Organ landscape of East Frisia

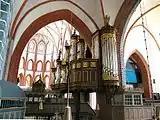

The Dutch organ builder Johannes Millensis built the organ in Larrelt between 1618 and 1619 using older stops from the 16th century. Between 1848 and 1855, the organ was extensively rebuilt by Gerd Sieben Janssen, reusing about half of the old stops. The organ reflects the early Dutch influence on organ building in East Frisia and, with its old lead pipes, is considered particularly suitable for representing the vocally influenced polyphony of the Renaissance.